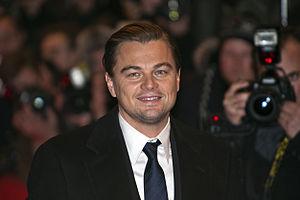
Shutter Island est un thriller psychologique américain réalisé par Martin Scorsese, sorti en 2010. C'est l'adaptation du roman Shutter Island de l'écrivain Dennis Lehane.